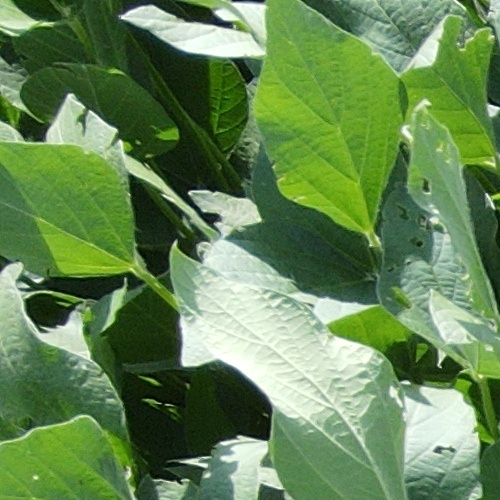
Label: Caterpillar